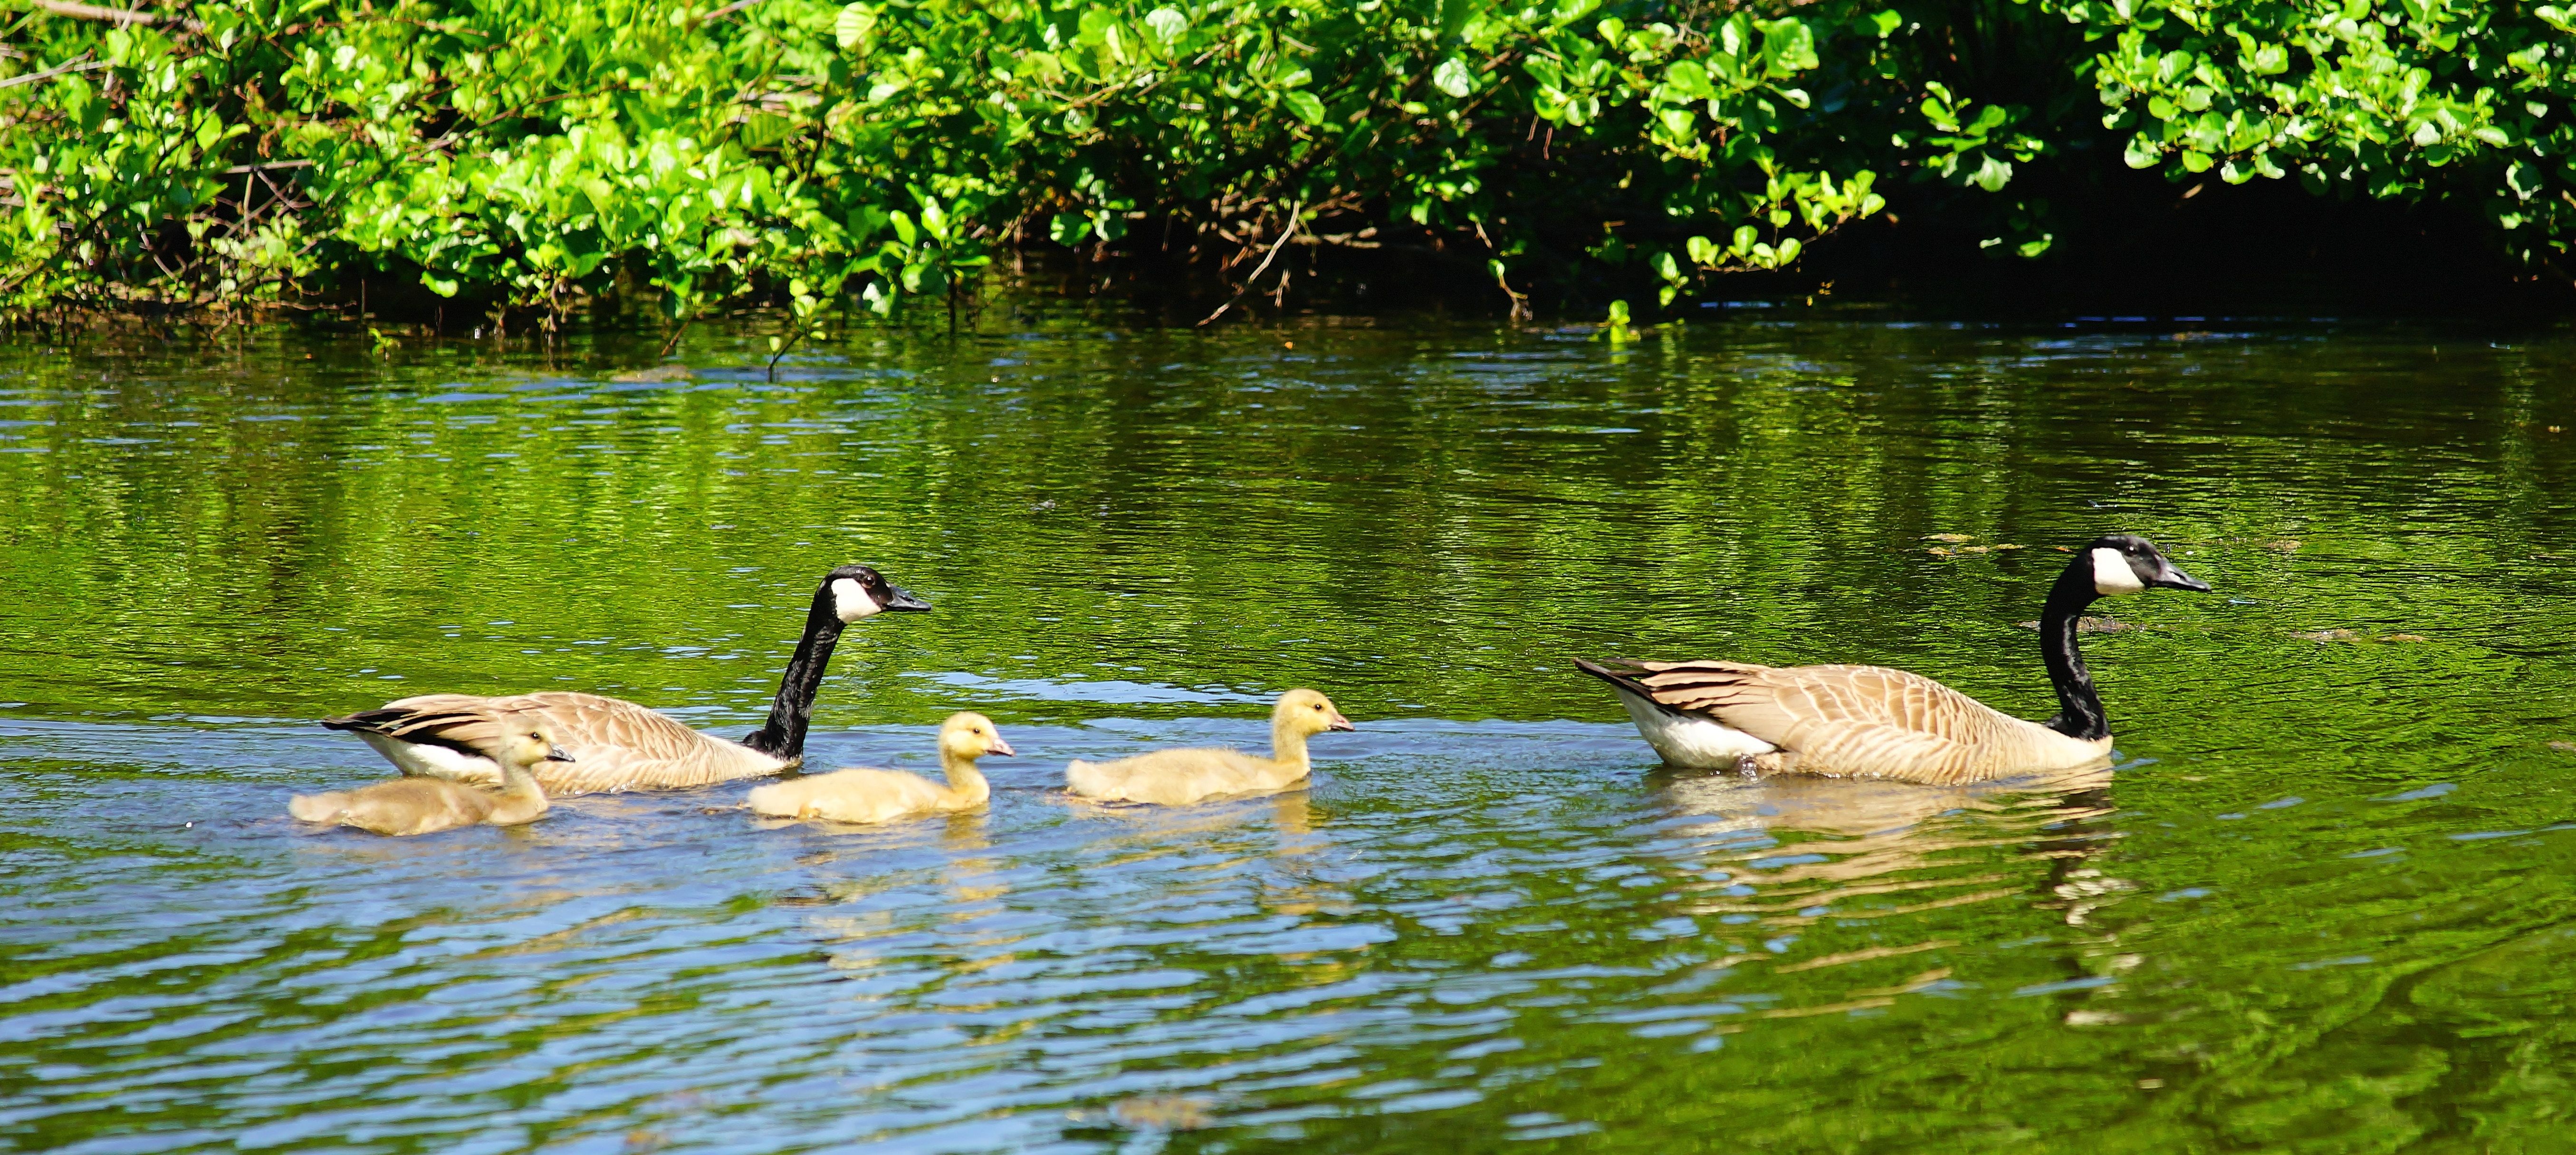
water, nature, bird, lake, pond, wildlife, reflection, fauna, swan, duck, geese, wetland, vertebrate, beautiful, waterfowl, mood, water bird, parents, canada geese, young animals, hamonisch, ducks geese and swans